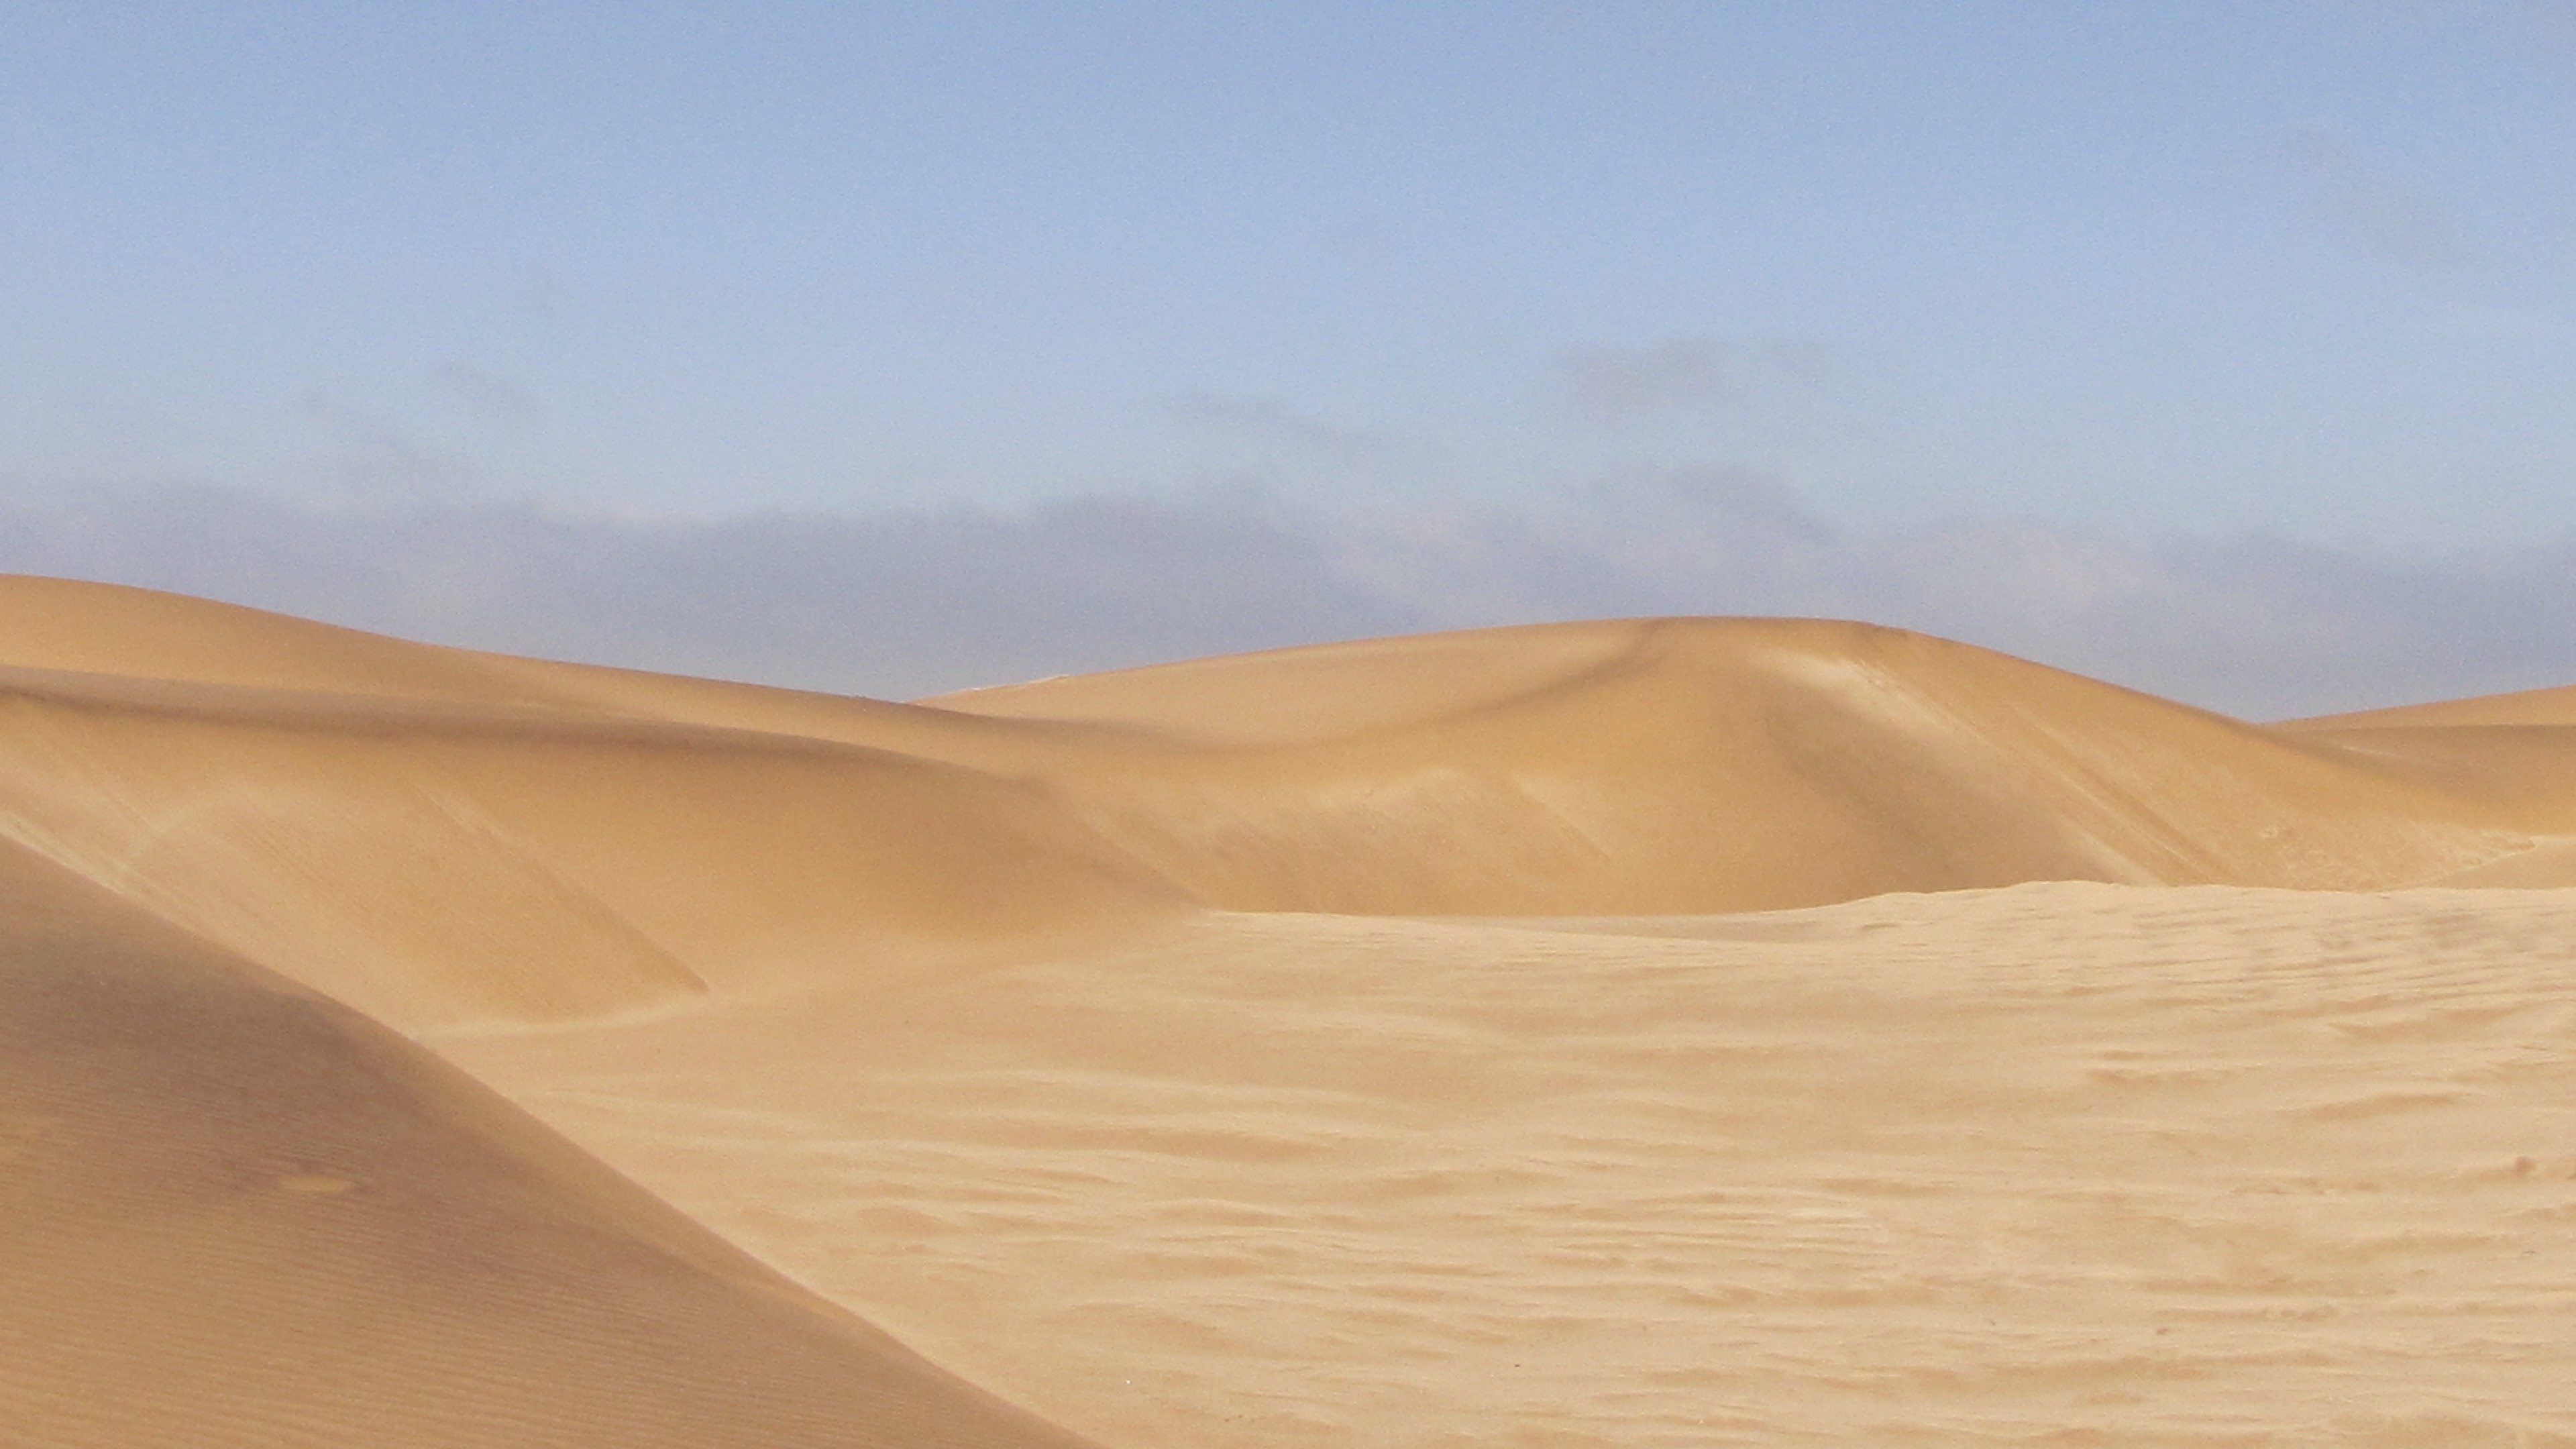
landscape, sand, desert, dune, sand dune, dry, africa, grassland, habitat, ecosystem, sahara, wadi, landform, erg, namibia, natural environment, geographical feature, aeolian landform, singing sand